Chris Harris Jr.

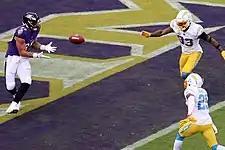
Harris (#25) playing against the Baltimore Ravens in 2021.

On March 30, 2020, Harris signed a two-year, $20 million contract with the Los Angeles Chargers. Harris was named the starting left cornerback opposite Casey Hayward to begin the 2020 season. In Week 3, Harris suffered a foot injury and was placed on injured reserve on September 29, 2020. He was activated on November 27, 2020. In Week 15 against the Las Vegas Raiders, Harris recorded his first interception as a Charger off a pass thrown by Marcus Mariota and made a 51 yard return during the 30–27 overtime win. In the 2020 season, Harris finished with .5 sacks, 37 total tackles, one interception, and two passes defended in nine games.